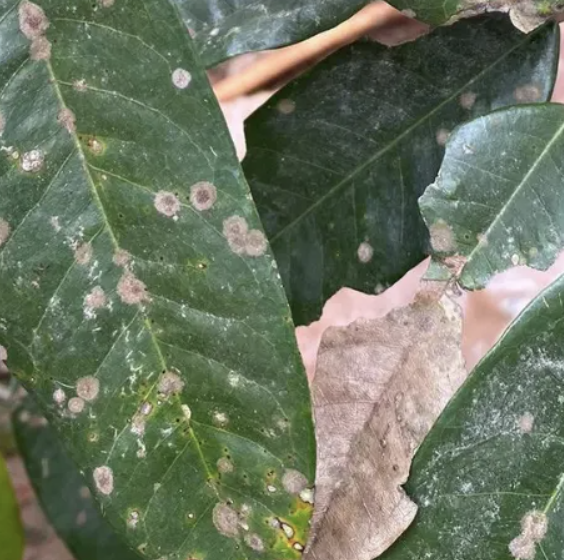
Label: pink_disease